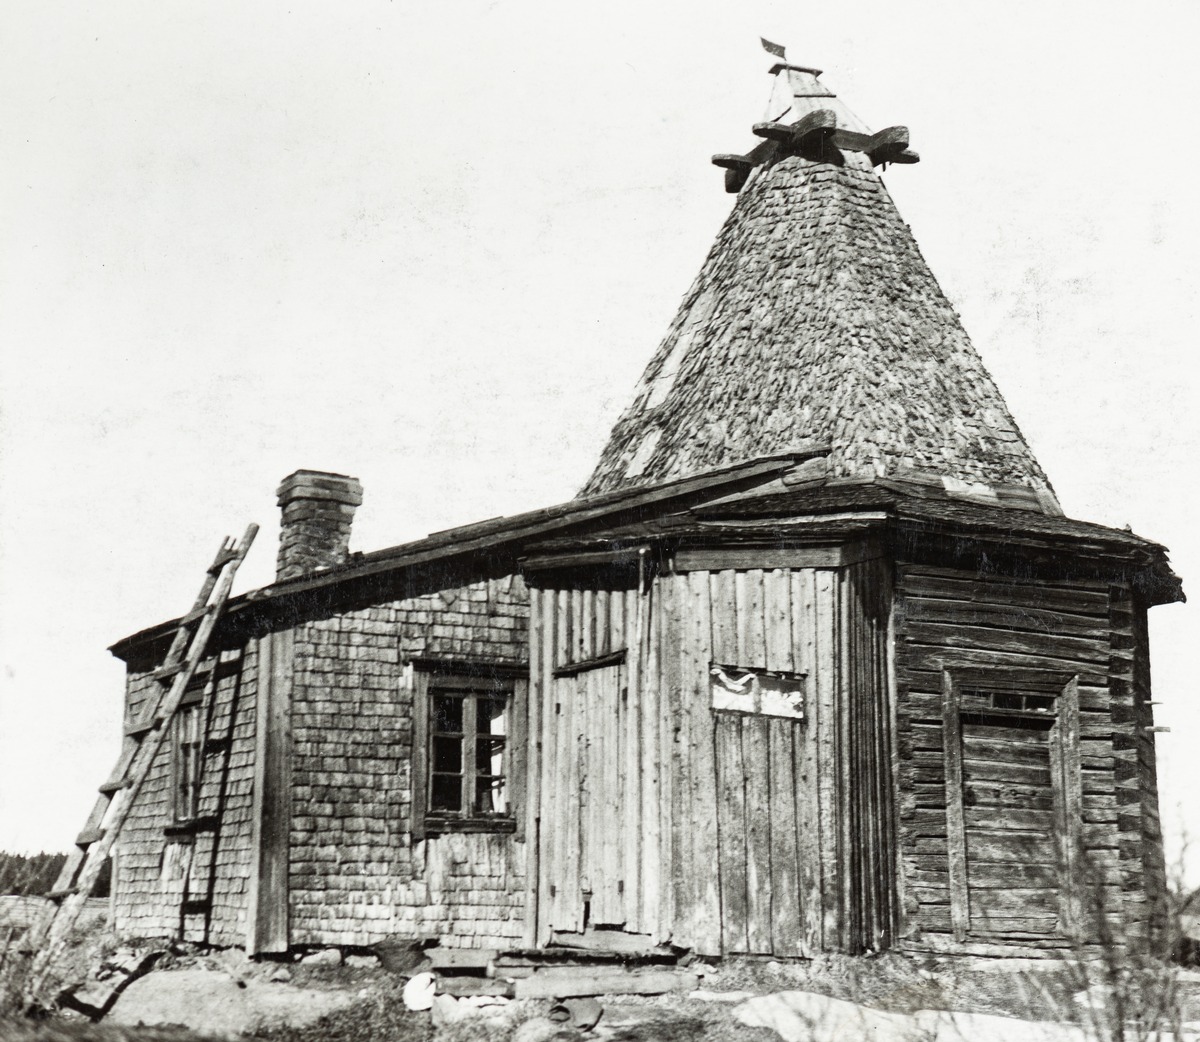
Juho Rannanjärven omaperäinen koti
Juho Rannanjärvi's peculiar home
sisällön kuvaus: Puukkojunkkari Juho Rannanjärven omaperäinen koti Ylihärmässä. content description: Puukkojunkkari Juho Rannanjärvi's peculiar home at Ylihärmä.
Kuvaaja: Huhtala, Lauri, kuvaaja
Vuosi: 1938
Paikka: Suomi, Suomi, Ylihärmä
Aiheet: rakennukset; koti; ulkokuva; buildings; home; byggnader; hem (boende)